Solucar Complex

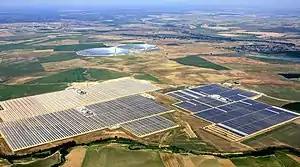
The first three units of Solnova in the foreground, with the two towers of the PS10 and PS20 solar power stations in the background.

The Solucar Complex is a complex in Sanlúcar la Mayor, Spain, used primarily for solar power generation.